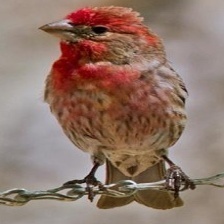
Species: HOUSE FINCH
Scientific name: HAEMORHOUS MEXICANUS
ImageNet parent category: house_finch